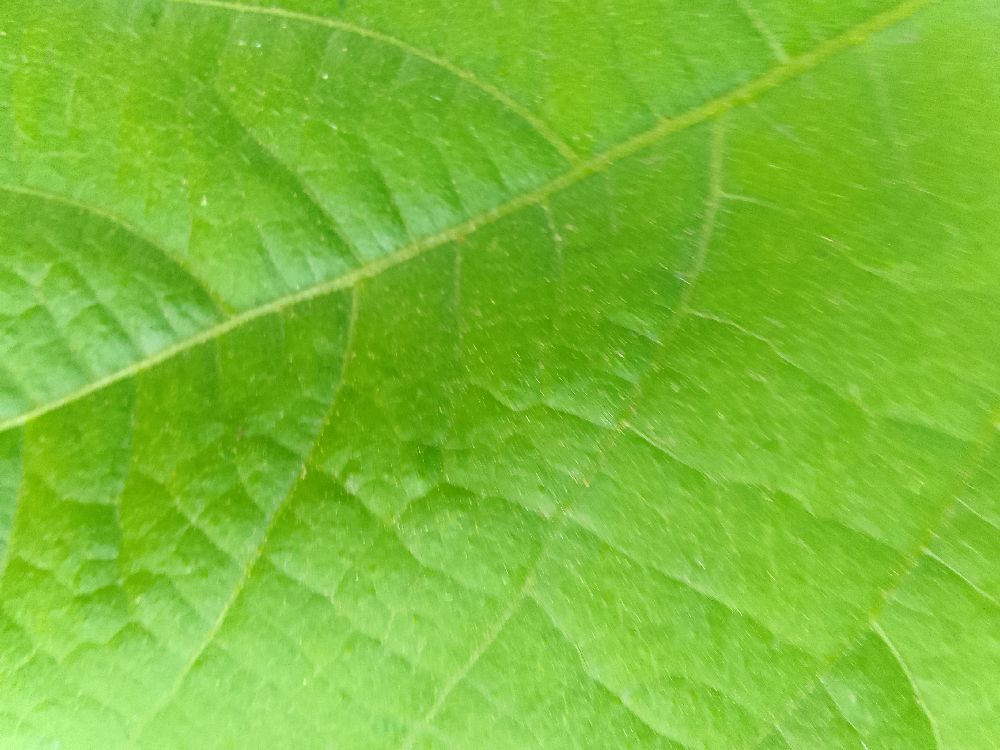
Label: healthy